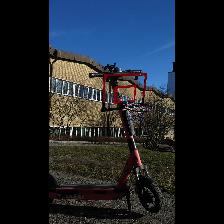
Label: NonHuman